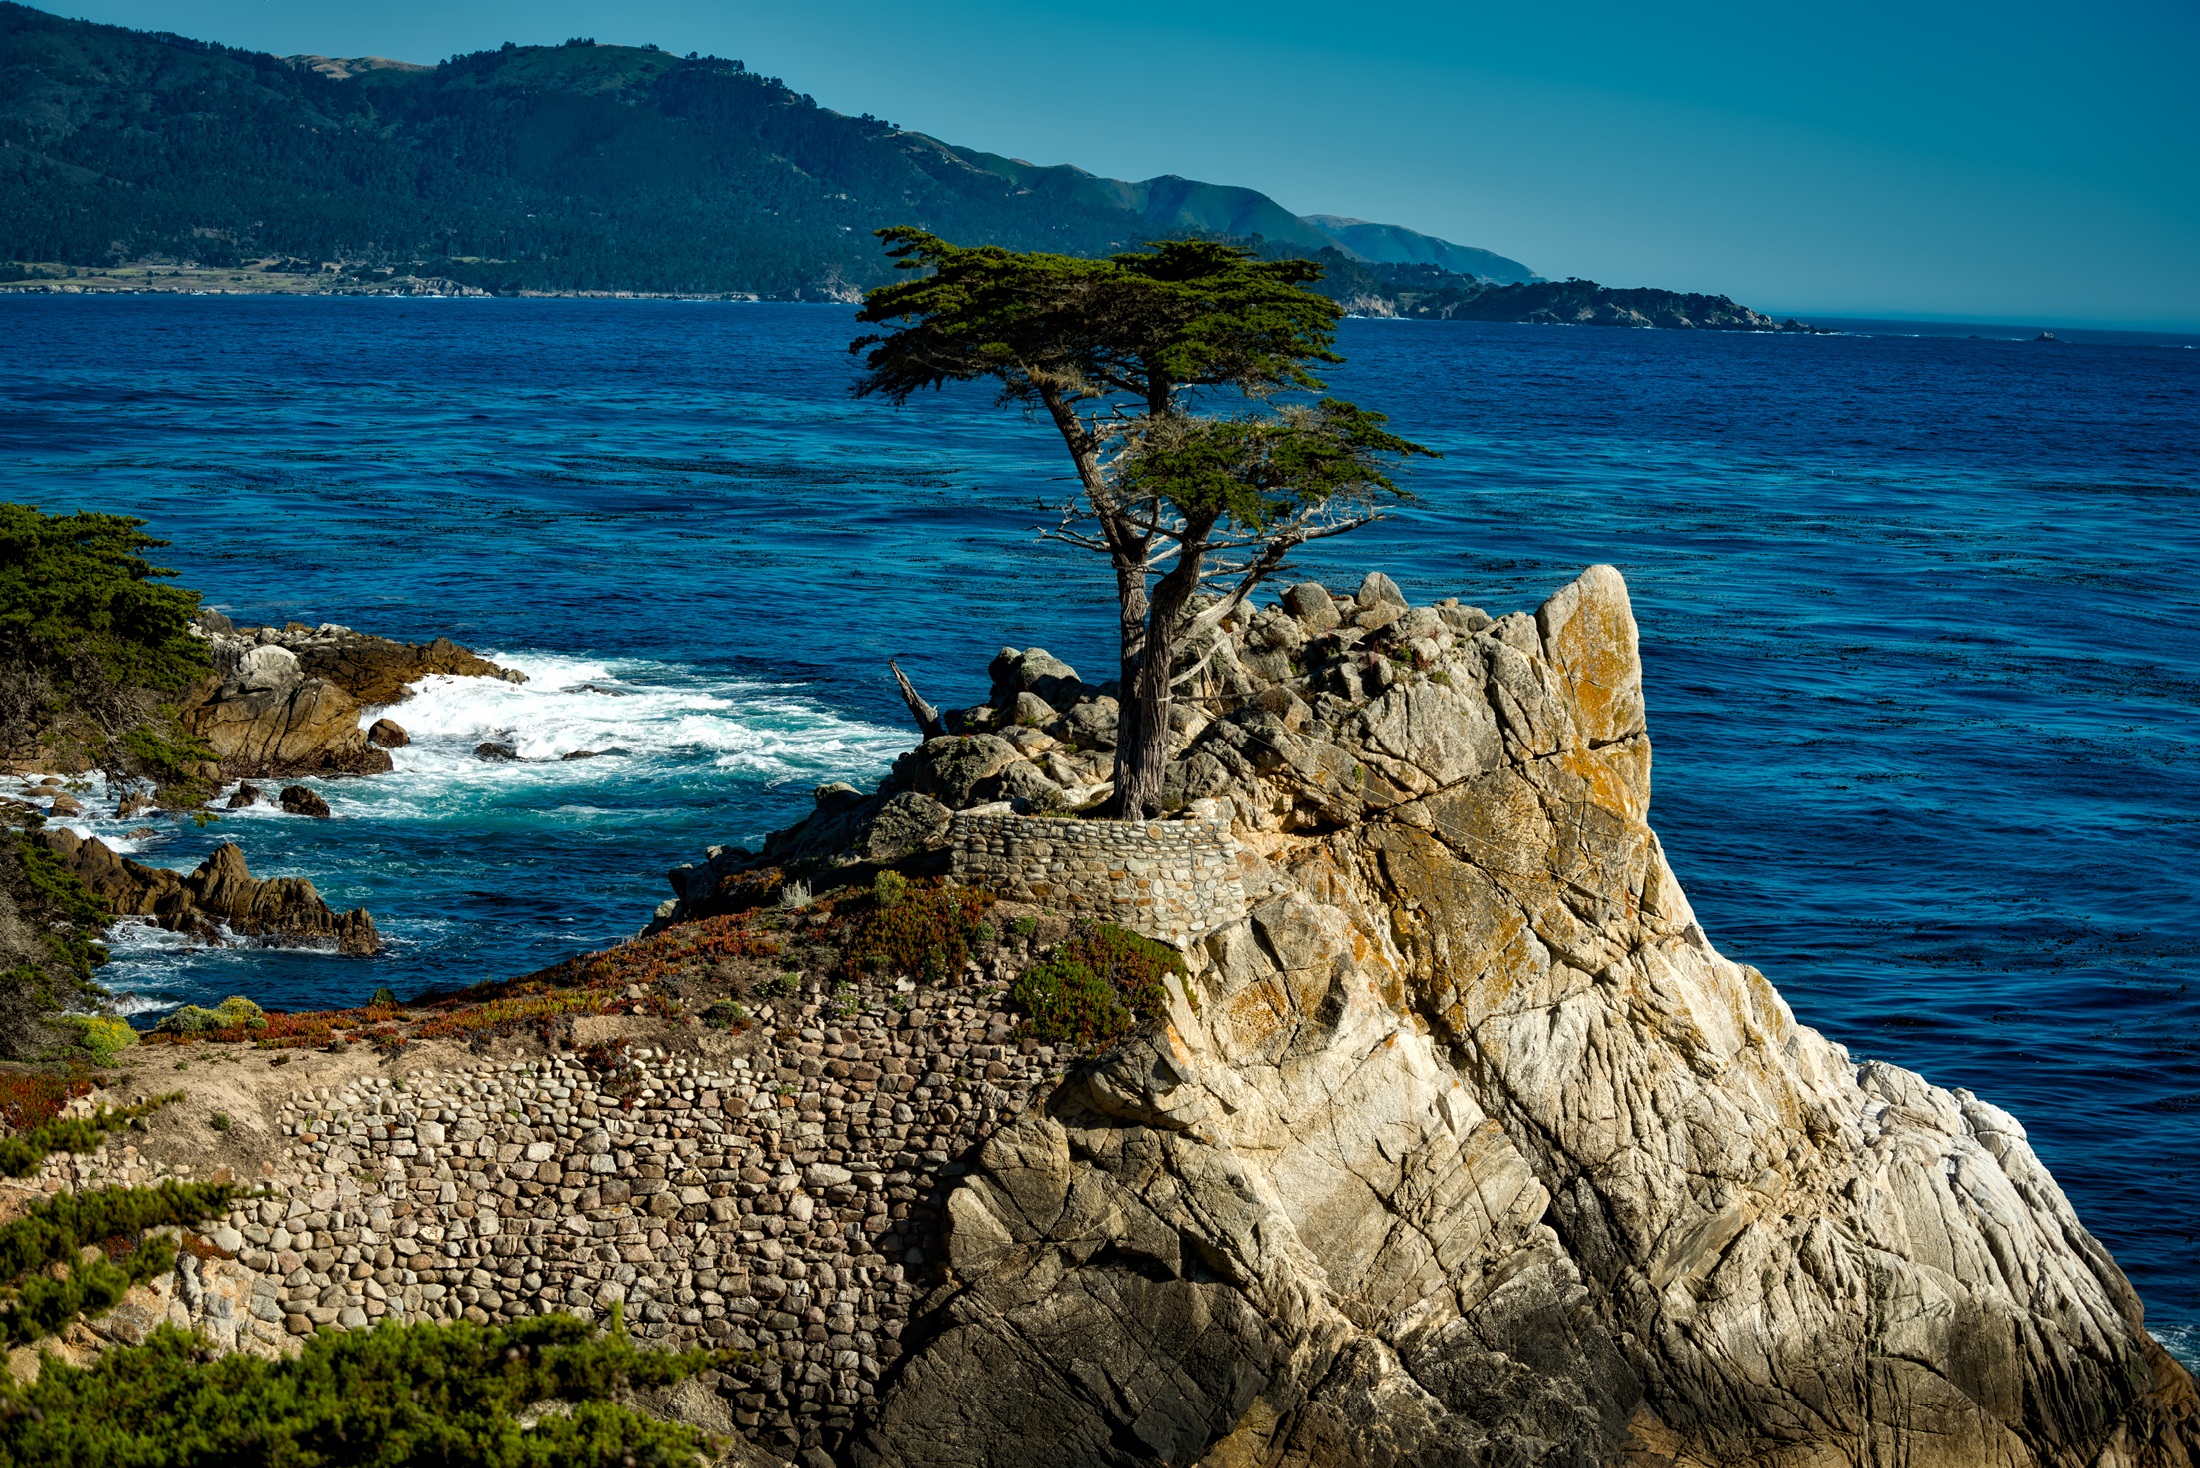
beach, landscape, sea, coast, water, nature, rock, ocean, horizon, shore, wave, isolated, vacation, formation, cliff, seaside, cove, scenic, holiday, bay, rocky, stack, terrain, california, material, body of water, outdoors, hdr, geology, mountains, oceanside, lone, beautiful, pacific, cape, islet, landform, cypress tree, geographical feature